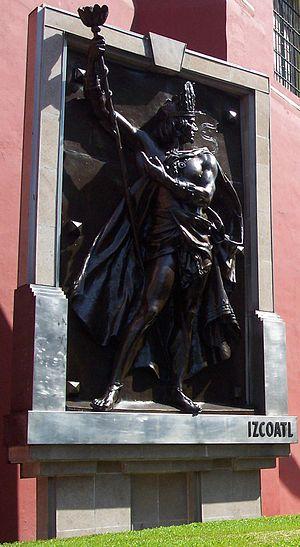
Itzcoatl, dont le nom se traduit du nahuatl par « Serpent d'obsidienne », quatrième souverain des Aztèques, est le fils d'Acamapichtli et d'une concubine, et, par conséquent, le frère de Huitzilihuitl et l'oncle et successeur de Chimalpopoca en 1427. C'est lui qui libère les Aztèques de la domination des Tépanèques en 1428 grâce à une politique d'alliance, préconisée par son neveu et conseiller Tlacaelel, avec les deux cités de Texcoco et Tlacopan, politique à la base de la puissance aztèque. Vers 1430 la capitale tépanèque est prise et son souverain Maxclatl est tué.